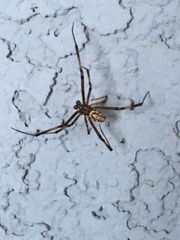
Species: Lactrodectus_hesperus